Lucile Carter

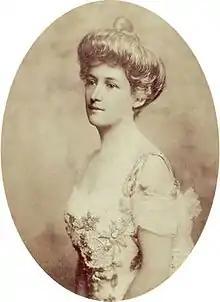
Lucile Carter circa 1900

Lucile Stewart Carter Brooke (née Polk; October 8, 1875 – October 26, 1934) was an American socialite and the wife of William Ernest Carter, an extremely wealthy American who inherited a fortune from his father. The couple and their two children survived the RMS "Titanic" disaster after the ship struck an iceberg and sank on April 15, 1912. She was said to be one of the heroines of the tragedy as she, with some of the other socially elite women, assisted in the rowing of one of the "Titanic" lifeboats.